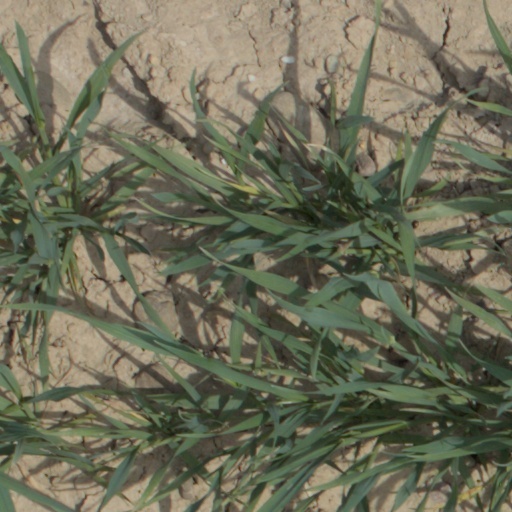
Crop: wheat